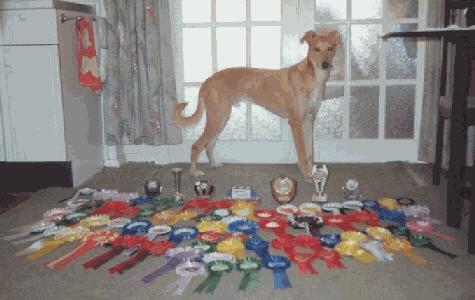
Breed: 243-n000103-basenji